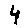
Label: 4